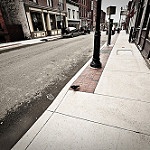
Label: street